V/Line P class

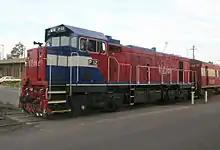
V/Line P12 at North Melbourne in August 2007

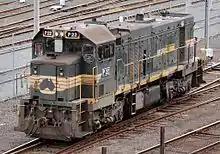
Freight Australia P22 at North Melbourne in April 2010

The P class were rebuilt from Victorian Railways first series T class locomotives by Clyde Engineering for V/line. The rebuild involved a new cab and carbody, replacing the EMD 8-567C engine with an EMD 8-645E, replacement of the main generator and traction motors, and the inclusion a head end power (HEP) generator.